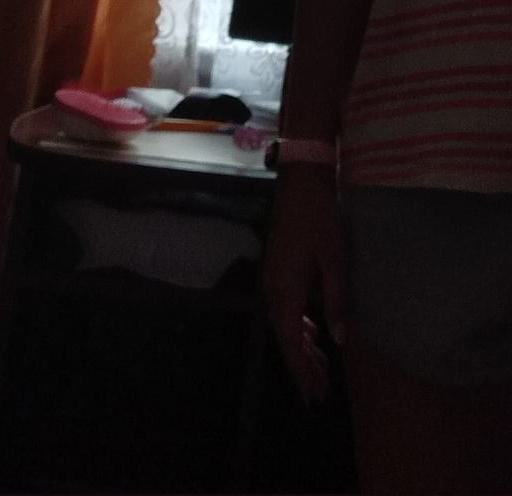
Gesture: no_gesture